Buffalo Memorial Auditorium

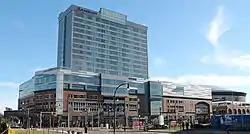
LECOM Harborcenter

After the Bass Pro Shops decision, the Erie Canal Harbor Development Corporation began to convert the site (known as the Aud Block) into an extension of Canalside with the junction of the old Erie Canal and Main-Hamburg Canal re-dug (although shallower than the original canals) and new bridges. The canals that opened in 2014 are frozen for skating and other winter activities by an underground refrigerant plant housed in a rebuilt sub-basement that was part of Memorial Auditorium. In addition, a marker on the canal ice denotes center ice's former location.